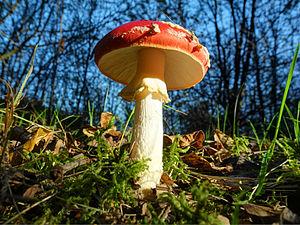
Les champignons à lames, ou champignons lamellés, sont un groupe de champignons basidiomycètes dont le sporophore est caractérisé par un hyménium qui recouvre des feuillets, appelés lames, disposés en rayons sur la surface interne du chapeau. Selon la systématique classique, ce critère morphologique servait à décrire un regroupement taxinomique unique : la famille des Agaricaceae ou l'ordre des Agaricales.